Miguel Algarín

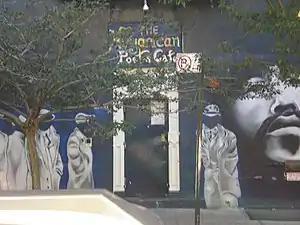

The theater has won over 30 "AUDELCO Awards" and was honored with an Obie grant for excellence in theater. Of the screenplays read in the theater, 40 have been turned into films. The Latin jam session which is celebrated at the Café has been a weekly "Critics Choice" at the New York Press for six consecutive years. The Café also has a radio broadcast on WBAI, where Algarín started the broadcast with his signature "We're live from the Nuyorican Poets Café".